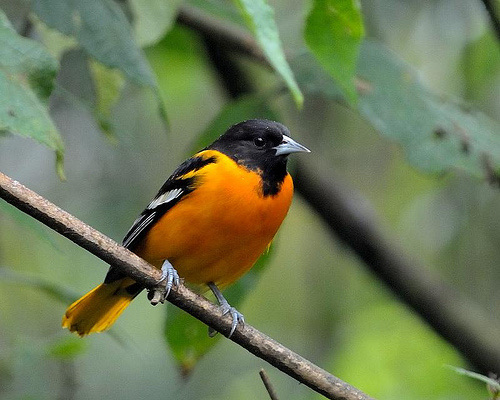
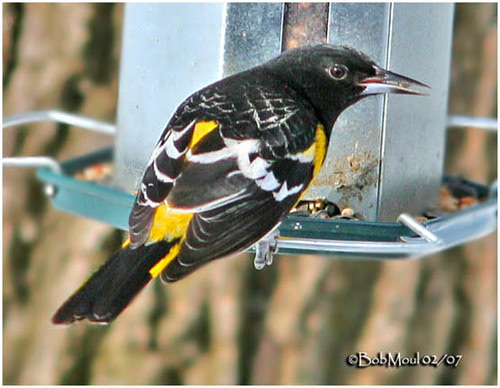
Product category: misc
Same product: yes